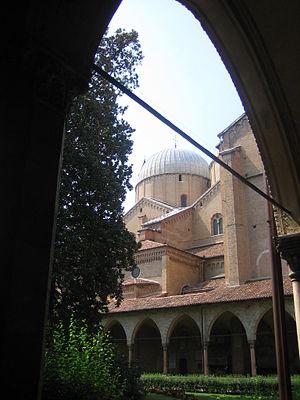
La basilique Saint-Antoine de Padoue est la deuxième plus grande église de la ville de Padoue en Italie et la plus visitée. Elle n'est néanmoins pas la cathédrale padouane, titre qui revient au Dôme de Padoue. La place proche accueille la statue du Gattamelata, œuvre de Donatello. Ce dernier réalisa également dans l'église le maître-autel, la barrière du chœur et un crucifix. Elle est dédiée à saint Antoine de Padoue ou Lisbonne, un frère franciscain portugais du XIIIᵉ siècle, docteur de l'Église.